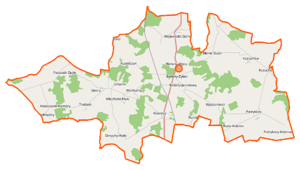
Bielany est une gmina rurale du powiat de Sokołów, Mazovie, dans le centre-est de la Pologne.